Cartels (film)

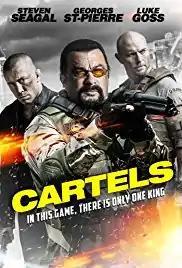

Cartels, also known as Killing Salazar, is a 2017 action film starring Luke Goss and directed by Keoni Waxman, also featuring Steven Seagal. It had a limited theatrical release on July 7, 2017, and was released on DVD and digital streaming on September 19, 2017.